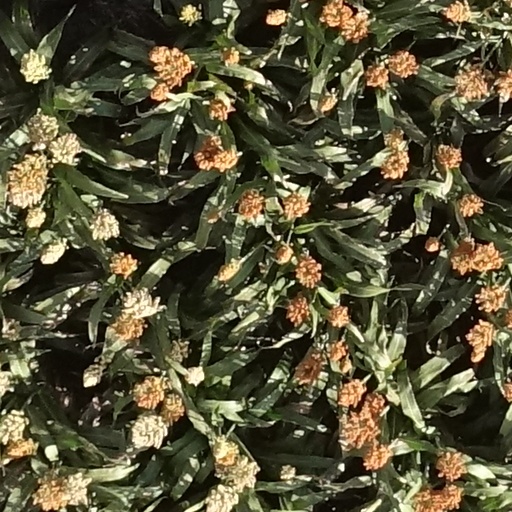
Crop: sorghum